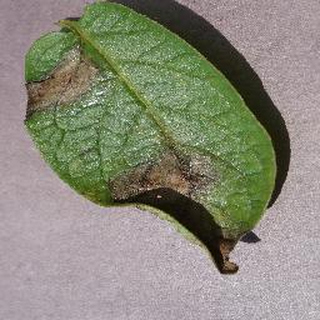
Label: potato_late_blight